Ara Damansara

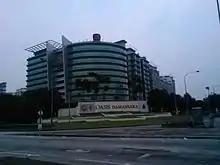
The Sime Darby headquarters located in Oasis Damansara

Ara Damansara is a residential township in Petaling Jaya, Petaling District, Selangor, Malaysia. It is located along Federal Route 15.